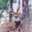
Label: deer